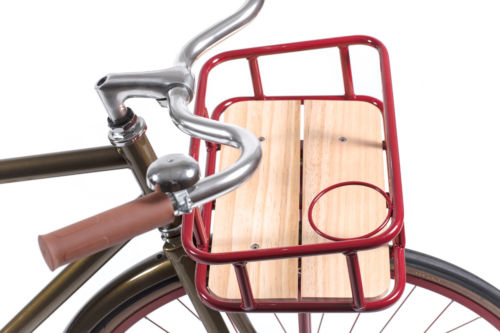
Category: bicycle